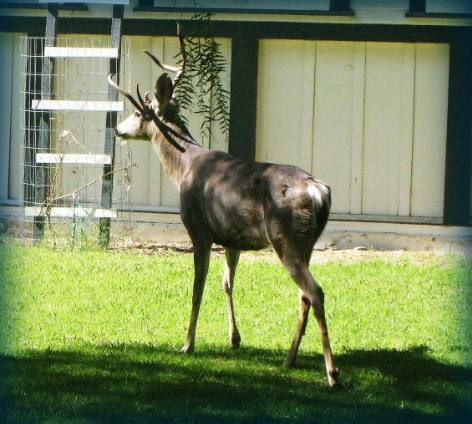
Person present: No